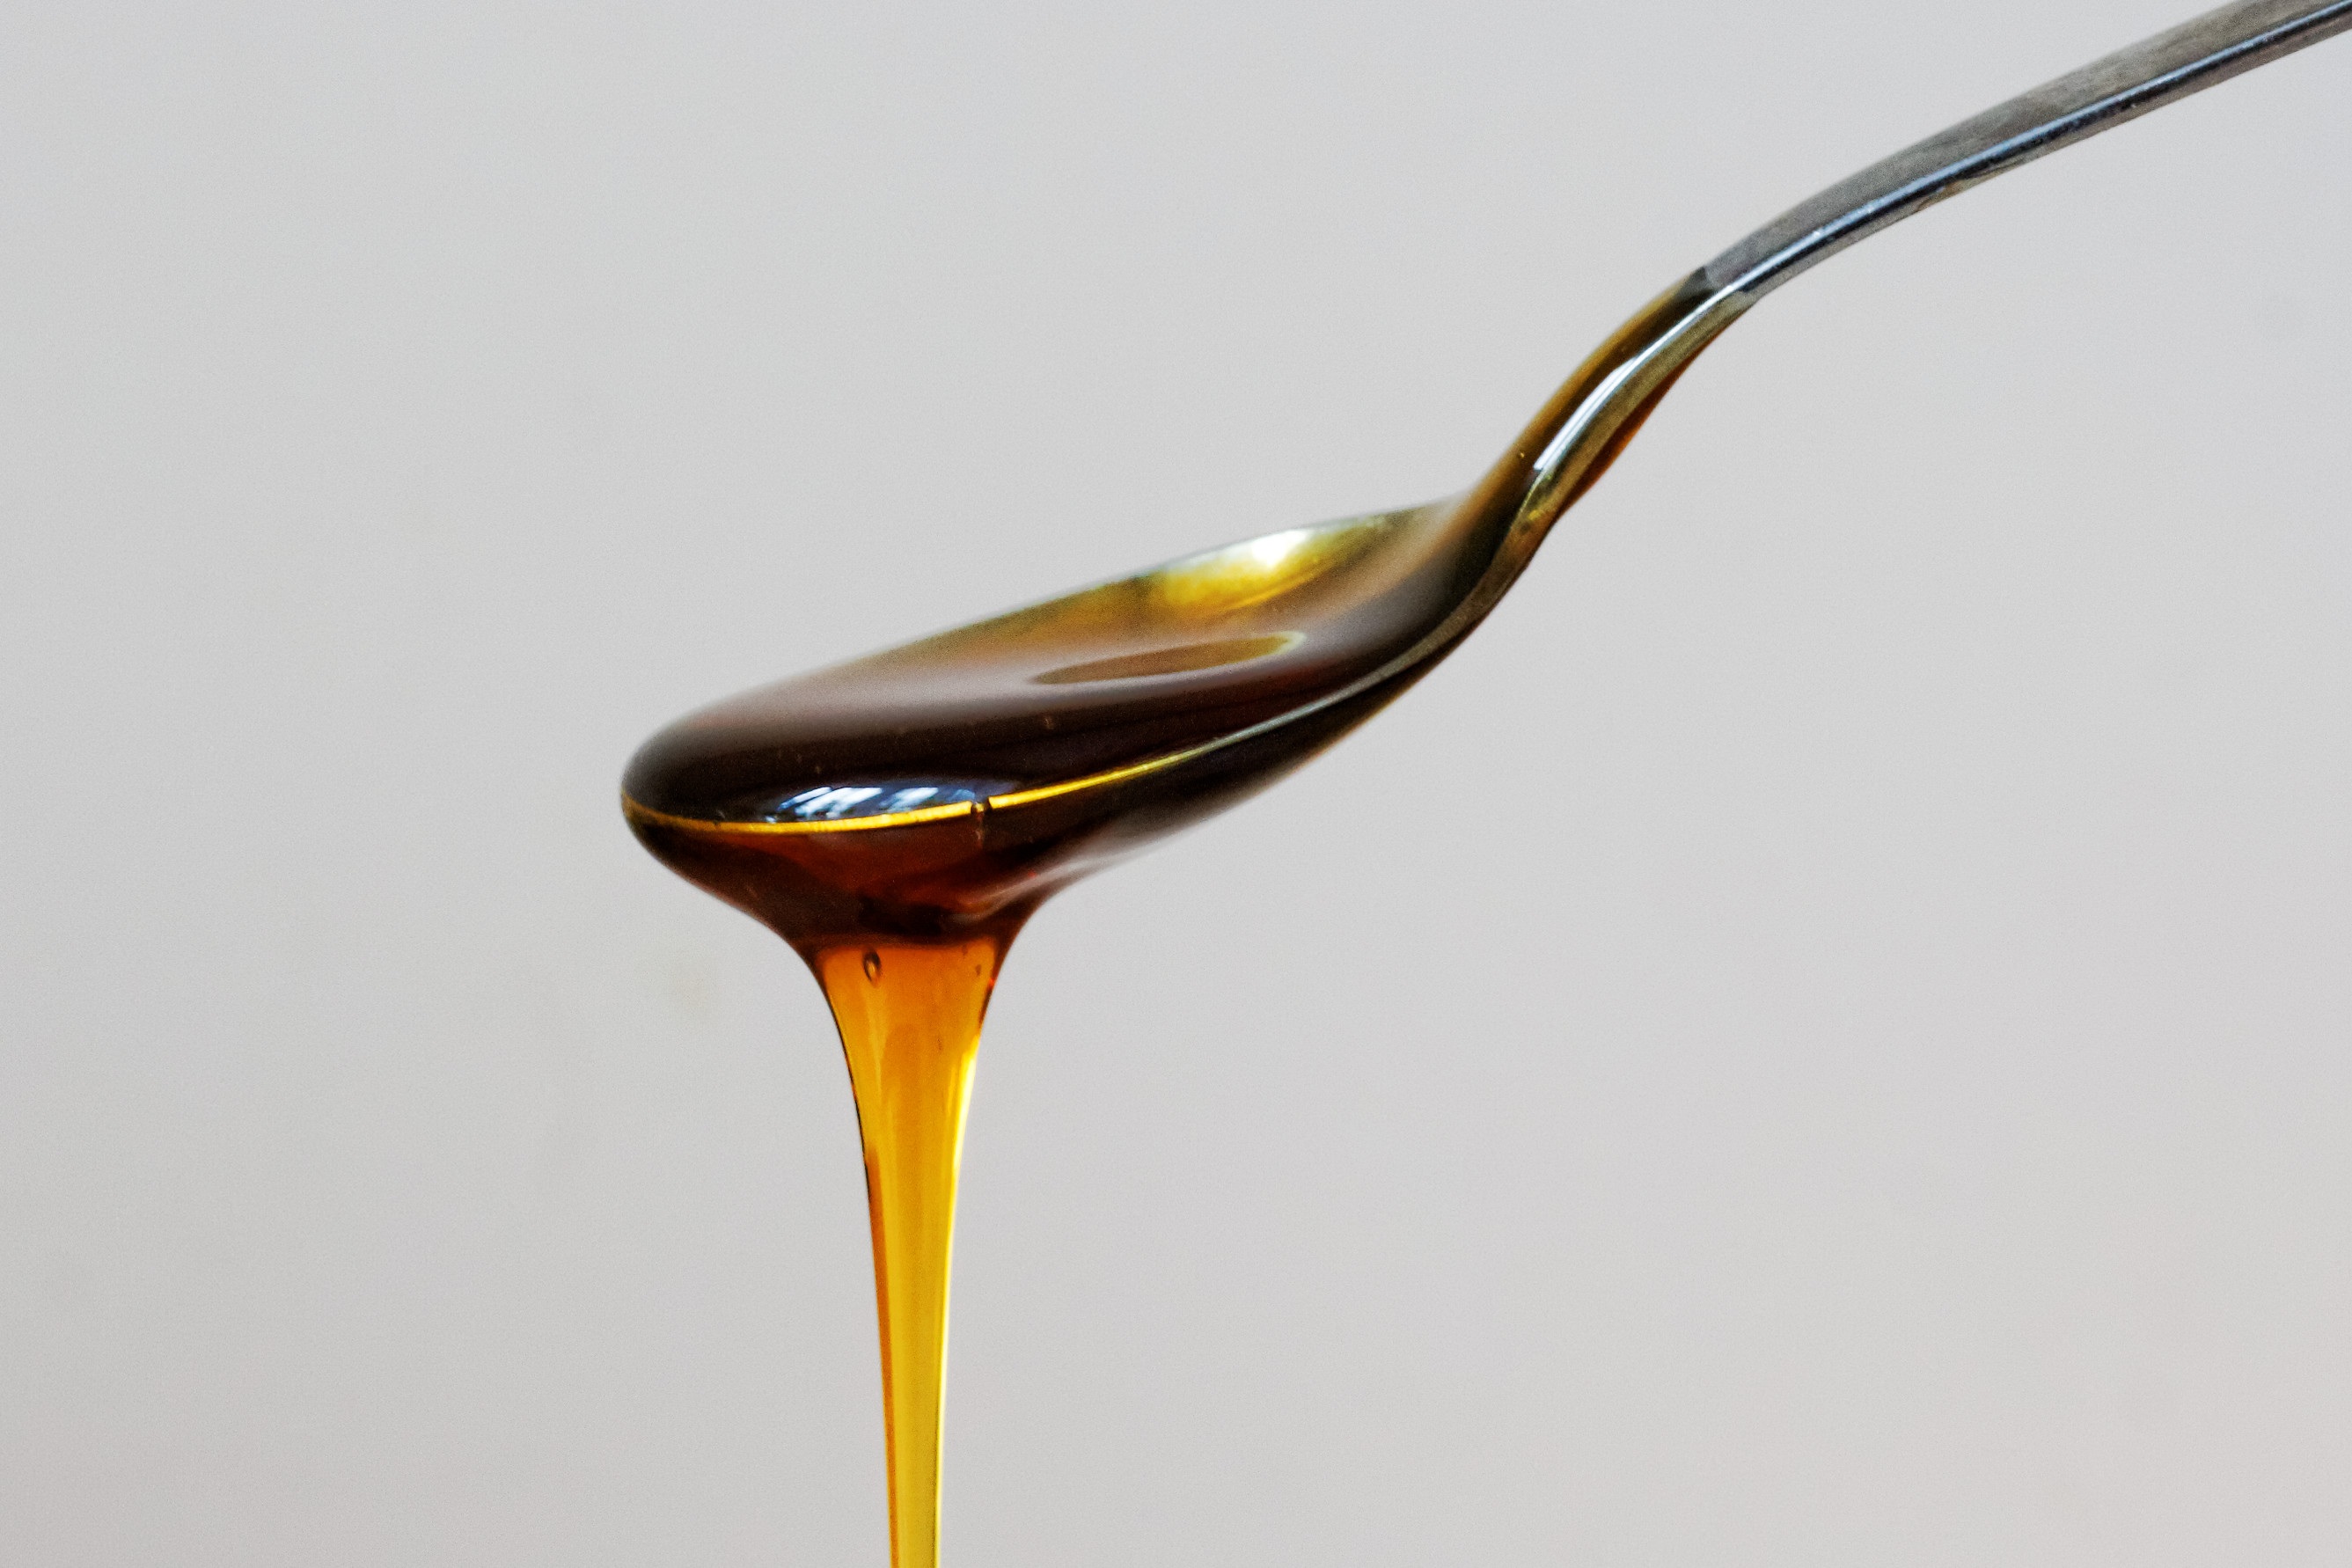
cutlery, glass, honey, food, produce, tableware, spoon